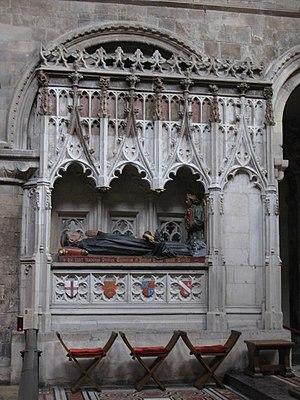
Rahère, mort un 20 septembre 1143,1144 ou 1145, est un ecclésisatique connu pour être le fondateur du St Bartholomew's Hospital.